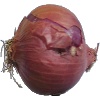
Label: Onion Red 1